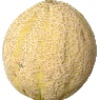
Label: cantaloupe